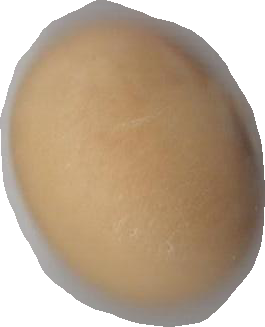
Variety: Dega